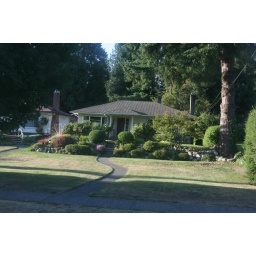
a house near Grouse Mountain ( taken from the bus )